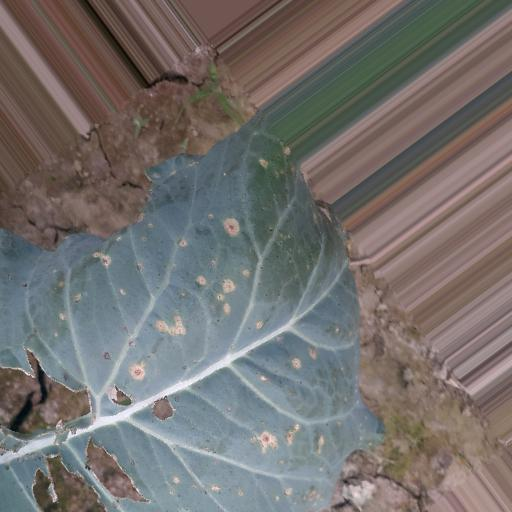
Label: Black Rot